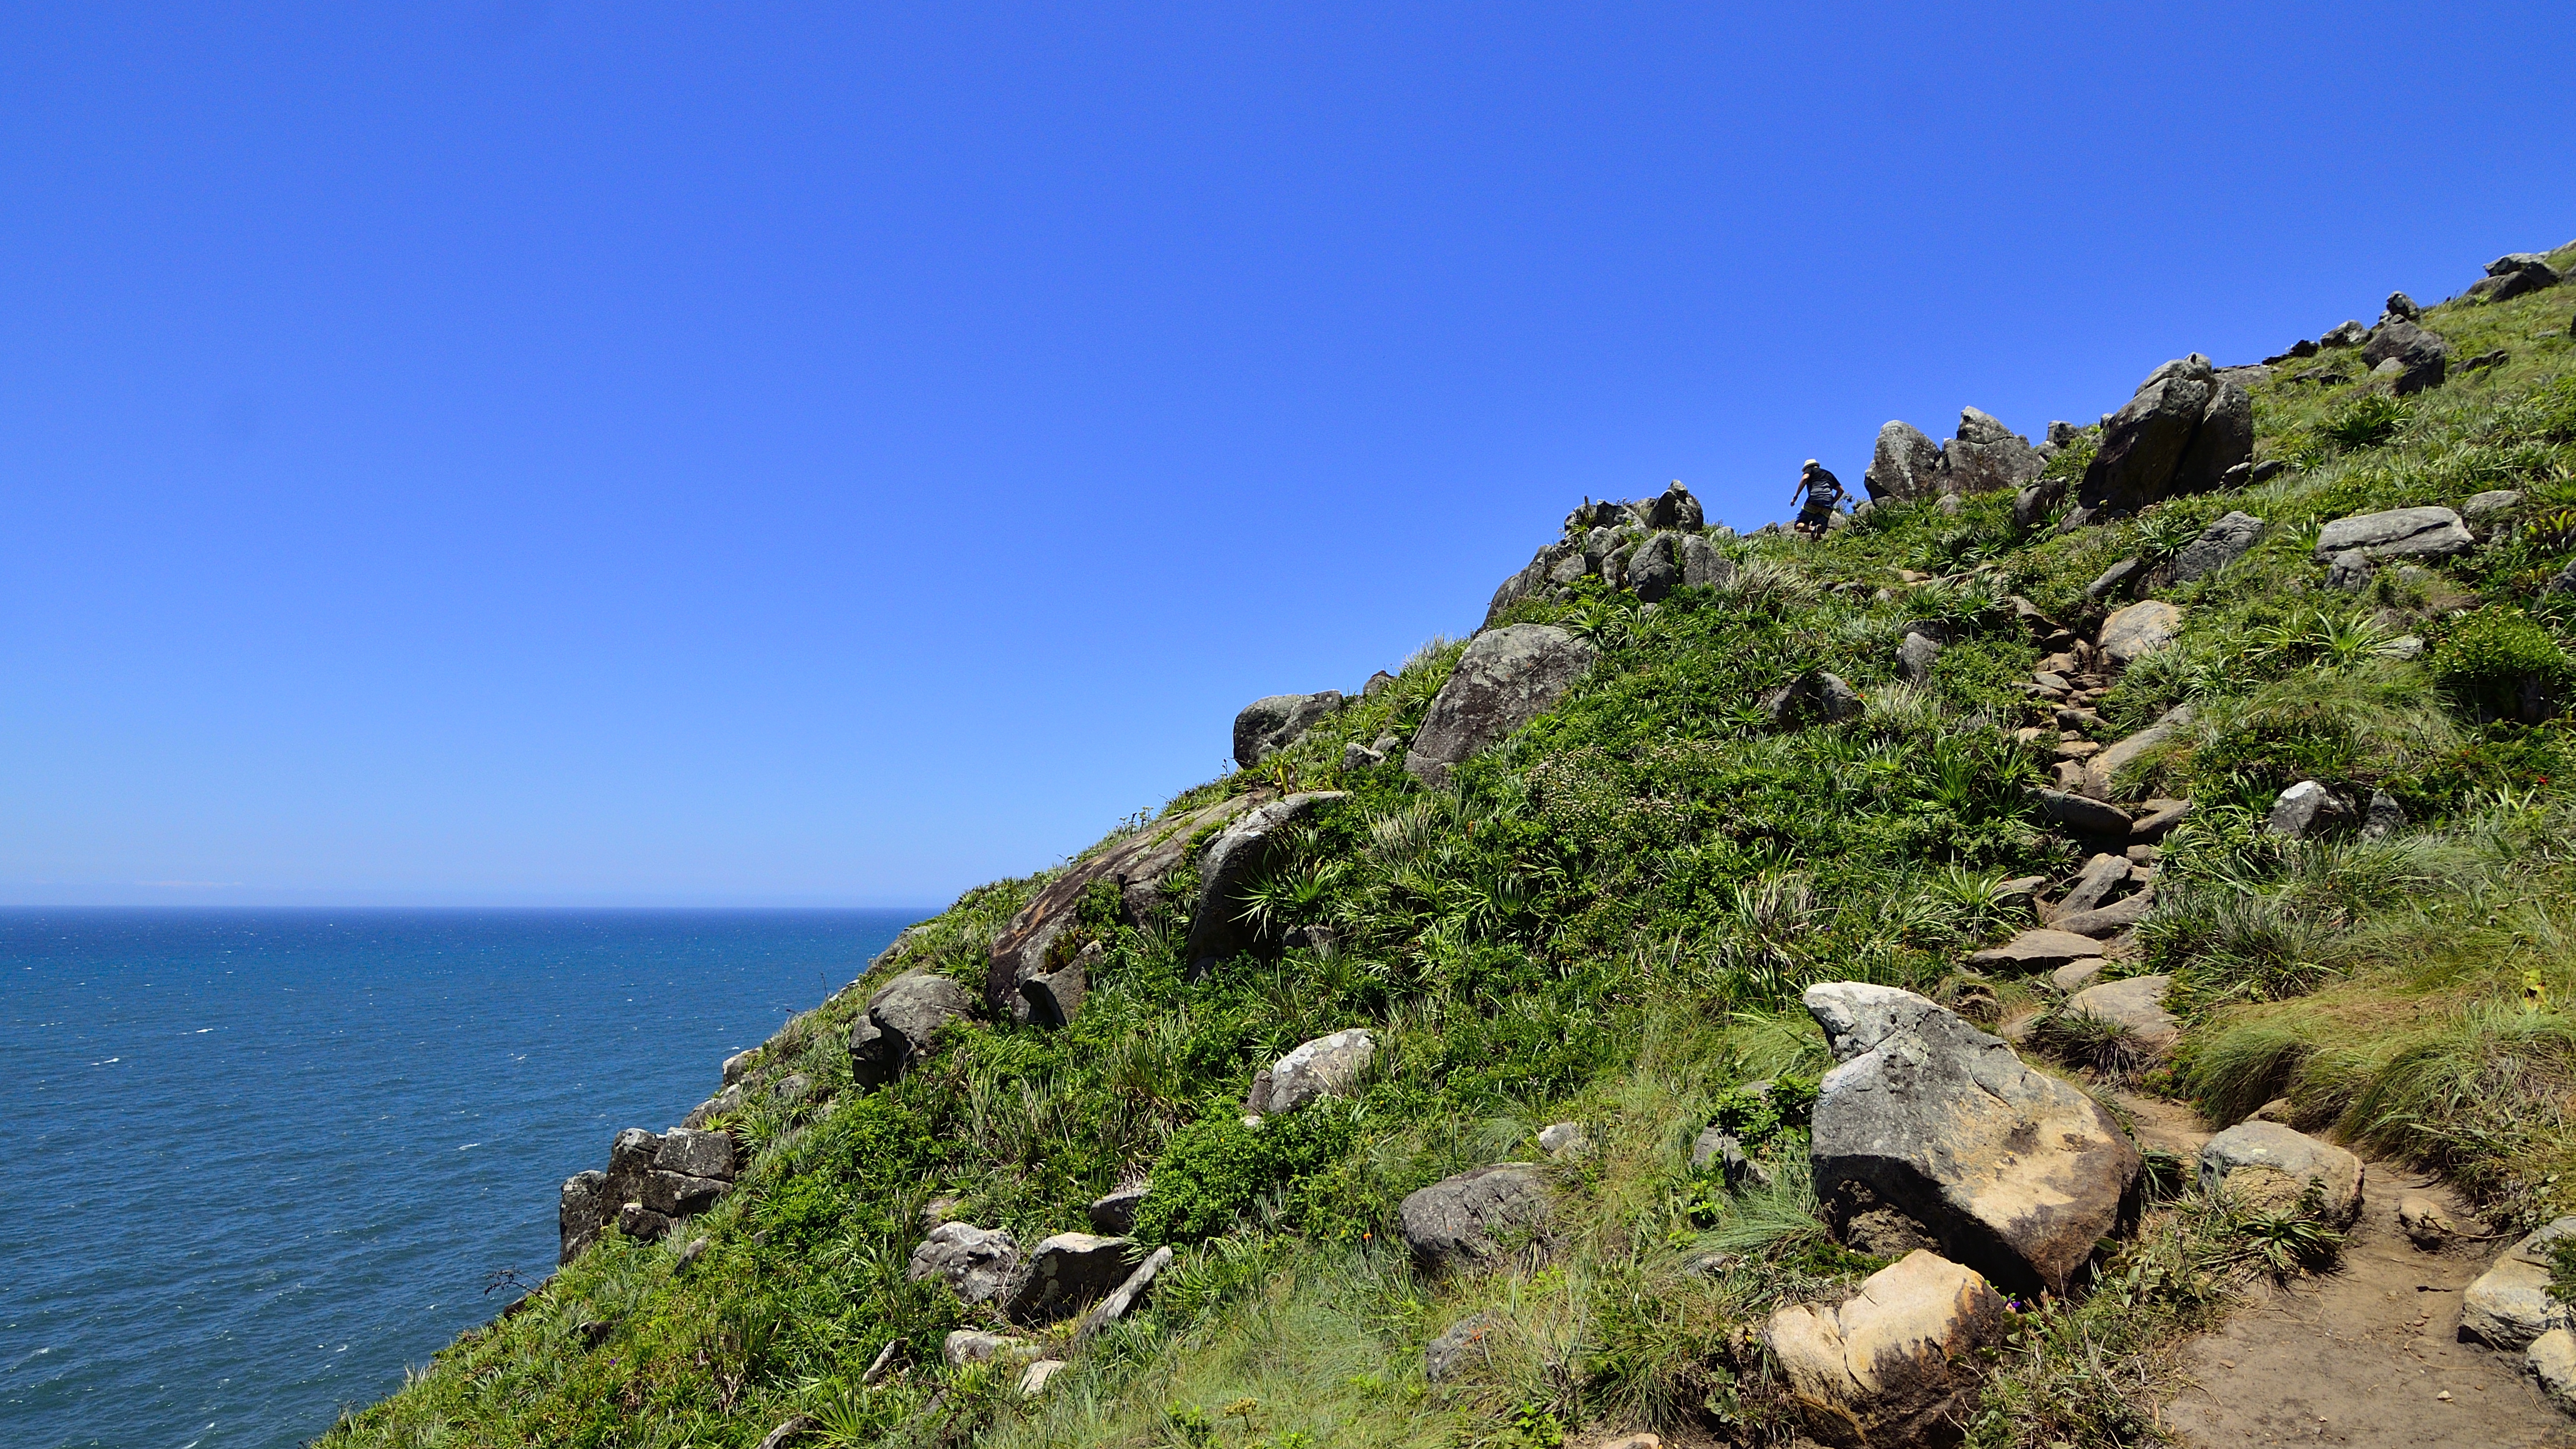
sea, coast, rock, walking, mountain, hill, adventure, vacation, cliff, bay, terrain, ridge, paisaje, praia, da, coroa, morro, trilha, lagoinhadoleste, lagoinha, cape, landform, geographical feature